Writer

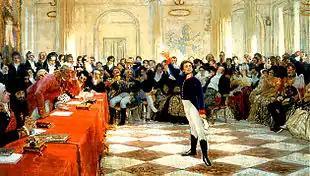
Alexander Pushkin recites his poem before Gavrila Derzhavin (1815)

Poets make maximum use of the language to achieve an emotional and sensory effect as well as a cognitive one. To create these effects, they use rhyme and rhythm and they also apply the properties of words with a range of other techniques such as alliteration and assonance. A common topic is love and its vicissitudes. Shakespeare's best-known love story "Romeo and Juliet", for example, written in a variety of poetic forms, has been performed in innumerable theaters and made into at least eight cinematic versions. John Donne is another poet renowned for his love poetry.